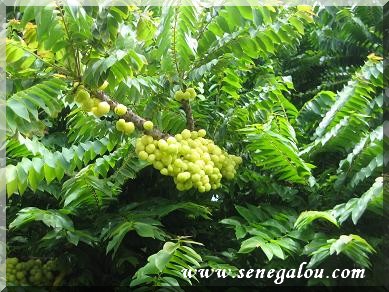
Ñu ngi gis ci nataal bi benn garabu sëriis bu sëq lool bari ay doomu sëriis. Ëe,  xob yi daldi "vertes". Mu mel ni dafa am benn .mp3alum doomu sëriis boo xam ne moom mu ngi bëgg wadd.